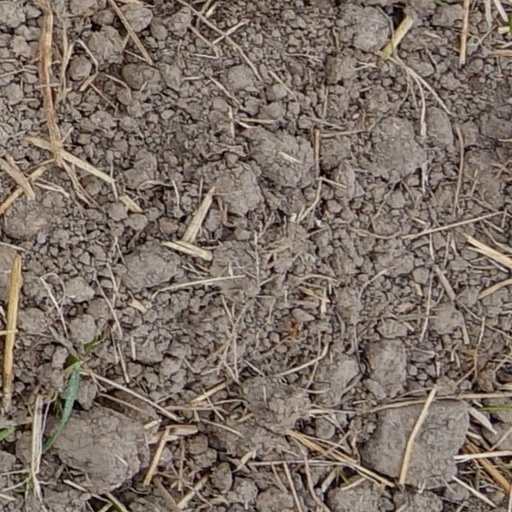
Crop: wheat